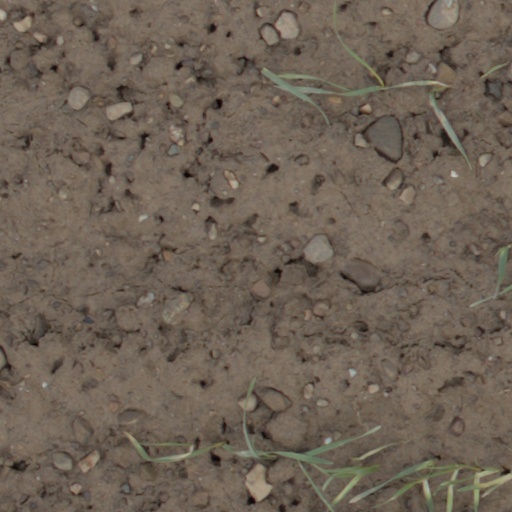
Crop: wheat